Toyota L-series (HSD) Transmission

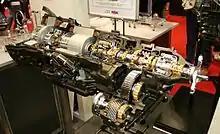
L110f for Lexus LS600h

The L110 transmission is used in the Lexus GS450h 2006-2020 and the AWD L110f variant is used in the 2007-2016 LS600h / LS600hl.